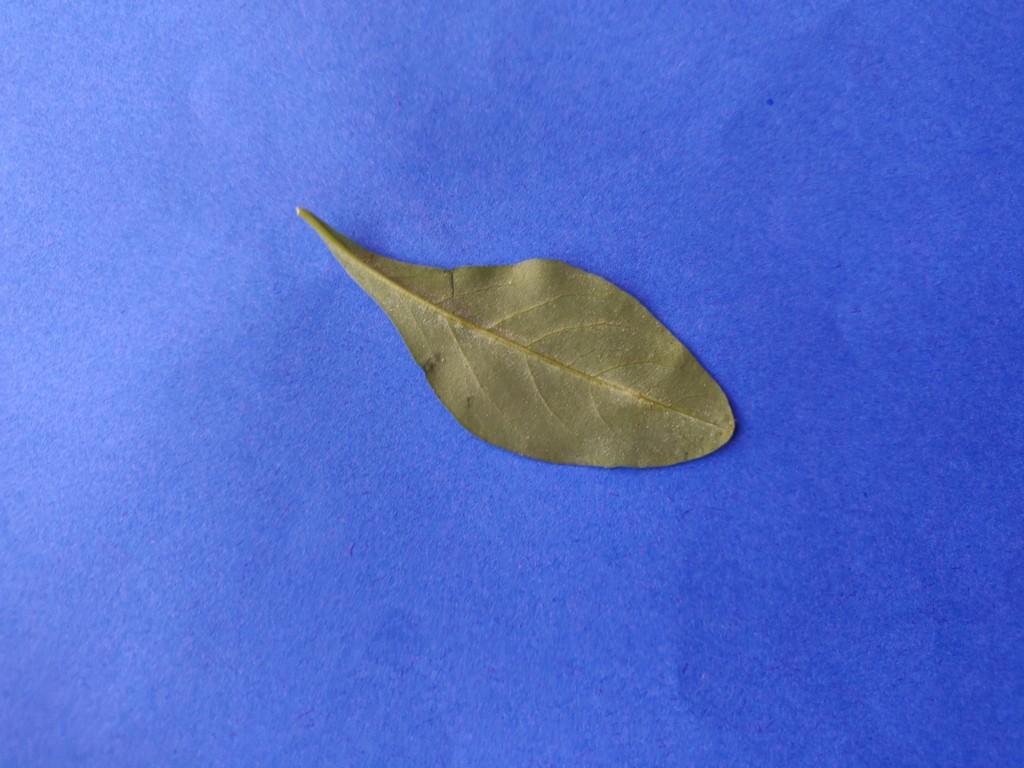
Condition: Healthy
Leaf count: single
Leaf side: back